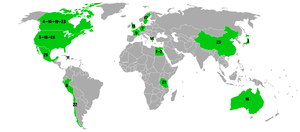
Total Drama World Tour
Steder det besøger markerert grønt (tal episodenummer)
Total Drama World Tour er tredje sæson af tv-serien Total Drama Action. Den havde premiere den 10. juni 2010 i Canada.